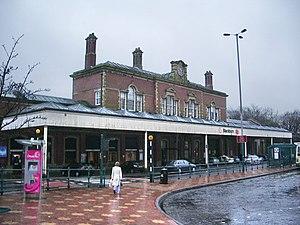
La gare de Blackburn est une gare ferroviaire desservant la ville de Blackburn au Royaume-Uni.